On War

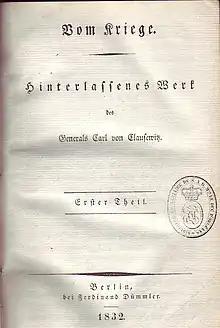
Title page of the original German edition "Vom Kriege", published in 1832

Vom Kriege is a book on war and military strategy by Prussian general Carl von Clausewitz (1780–1831), written mostly after the Napoleonic wars, between 1816 and 1830, and published posthumously by his wife Marie von Brühl in 1832. It is one of the most important treatises on political-military analysis and strategy ever written, and remains both controversial and influential on military strategic thinking.